Vienna bread

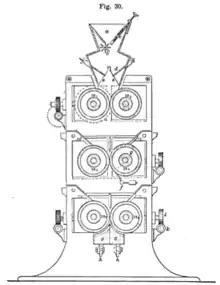
A Walz set of roller mills

Agricultural chemist Eben Norton Horsford wrote, Horsford observed that high-milled flour contained less damaged starch,